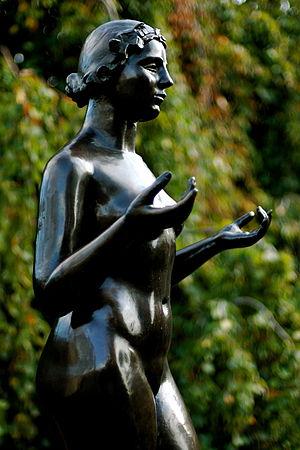
La ville de Washington compte de nombreuses sculptures en plein air. La Smithsonian Institution en compte près de 900 dans son inventaire. En plus des plus célèbres monuments et mémoriaux de la capitale, de nombreuses personnalités reconnues comme des héros nationaux ont été honorées, à titre posthume, une statue les représentant dans un parc ou une place publique. Certains de ces personnages de l'histoire américaine sont représentés plusieurs fois dans la capitale. Abraham Lincoln, par exemple, est représenté par au moins trois sculptures, dont celles au Lincoln Memorial, au Lincoln Park, et à l'ancienne Cour supérieure du district de Columbia. Plusieurs personnalités internationales, telles Mohandas Karamchand Gandhi, ont également été immortalisées par des statues. D'autres figures humaines ne font référence à aucun personnage historique telle par exemple la statue de la Liberté qui ne doit pas être confondue avec la statue de la Liberté à New York, statue allégorique de 19 ½ pieds de haut qui repose au sommet du dôme du Capitole.